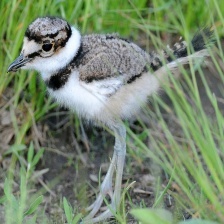
Species: KILLDEAR
Scientific name: CHARADRIUS VOCIFERUS